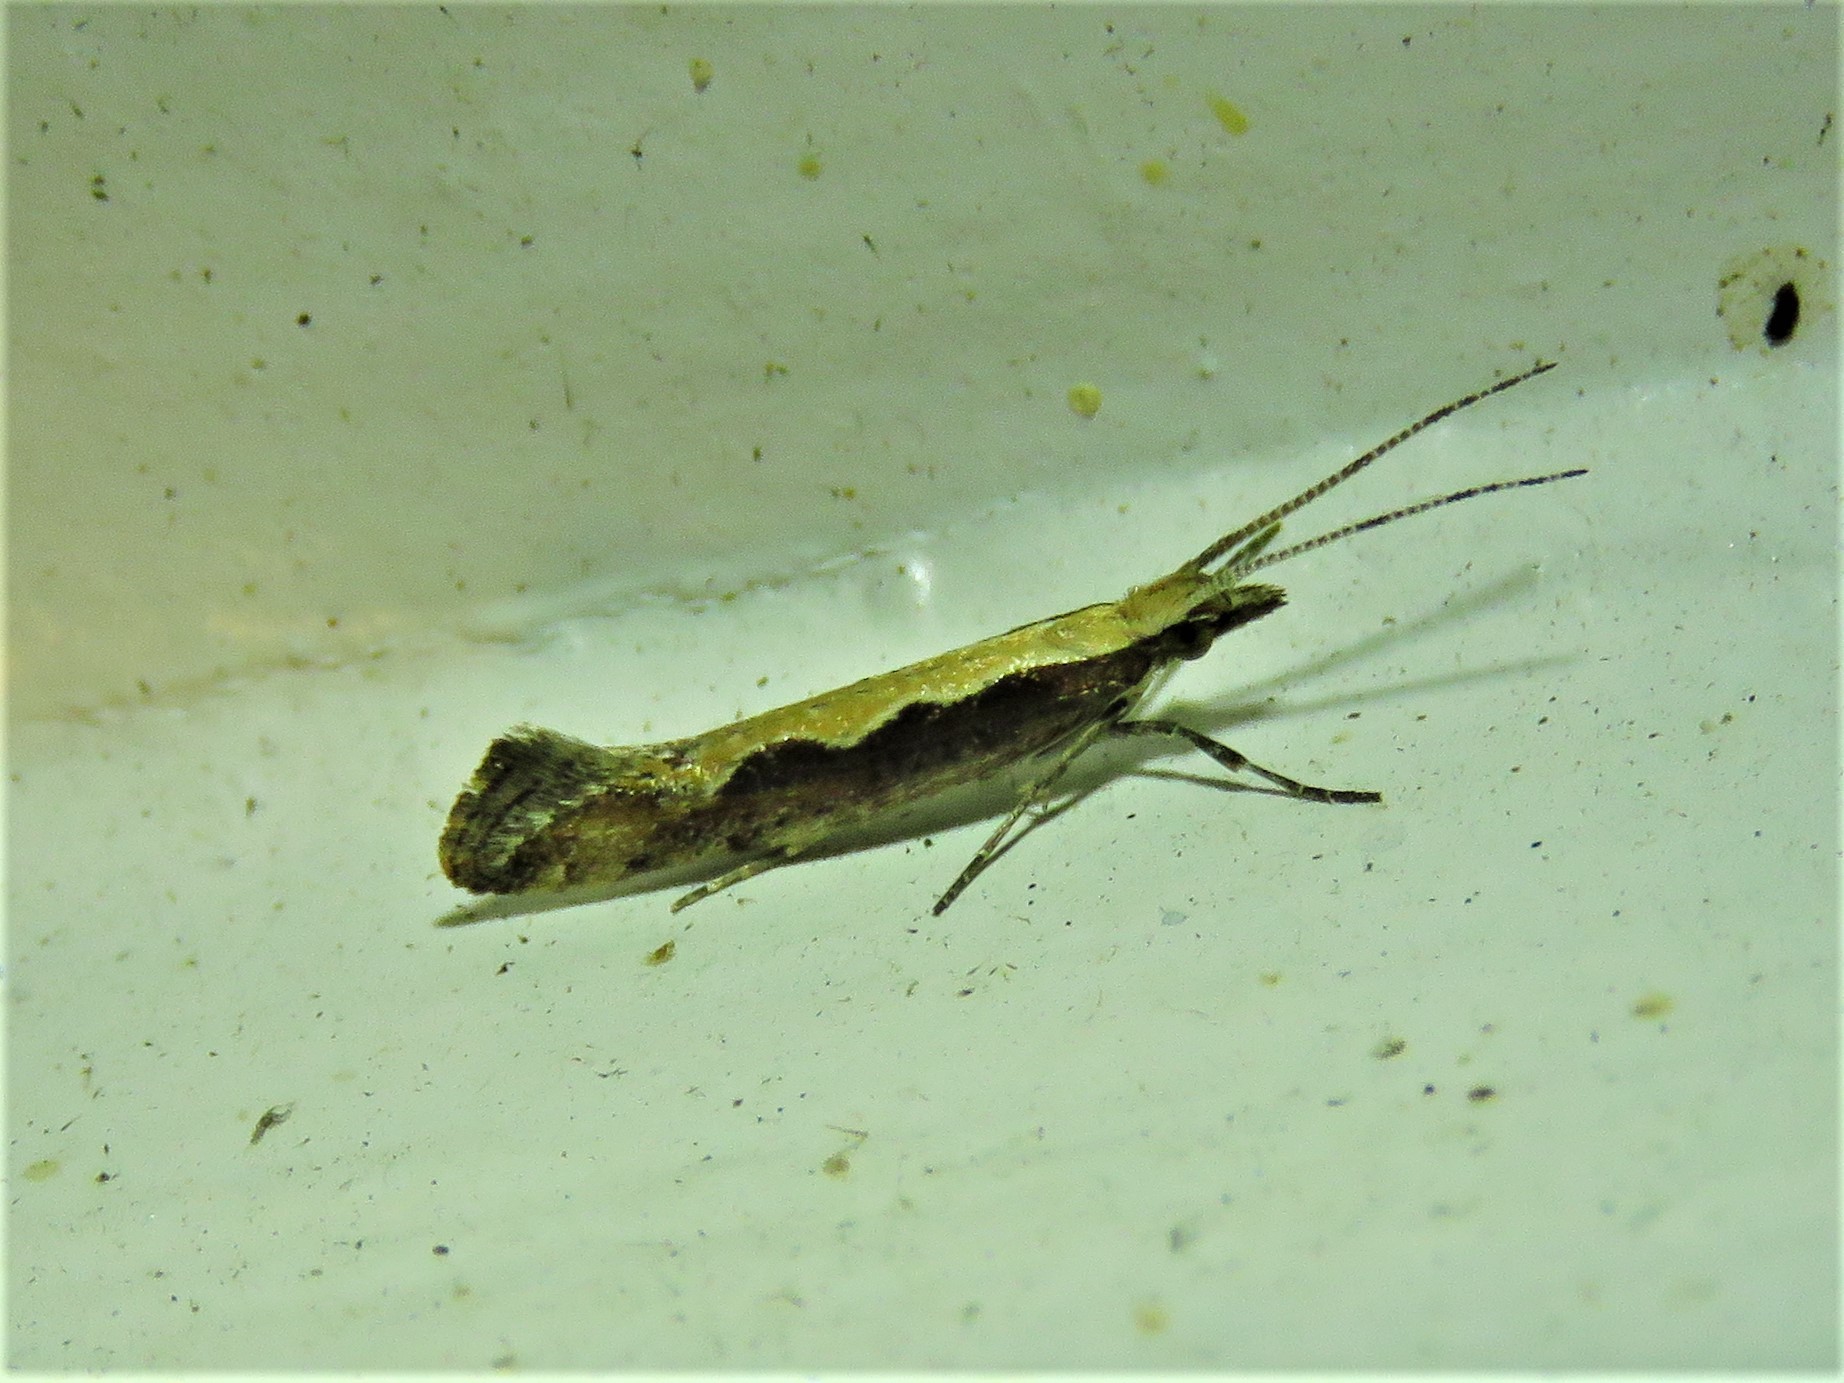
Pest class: diamondback_moth